Black Vaudeville

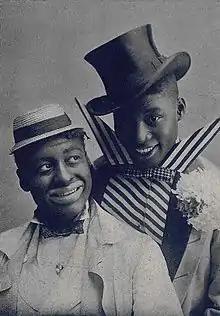
Williams (left) & Walker, on the 1903 cover to the sheet music for "I'm a Jonah Man" (from the musical "In Dahomey")

Dance was entertainment that was accepted in almost every act slot on the bill for a Vaudeville show. Tap, with origins in Africa and Europe, was a style that was often seen. A West African dance style called "Gioube," a step-style dance, was mixed with Scottish and Irish clog-shoe dances to create tap.